Operation Corona

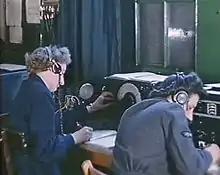
WAAF Operation Corona Radio Operators

Operation Corona was a Royal Air Force (RAF) initiative to confuse German nightfighter defences during RAF bomber raids on German cities during World War II.